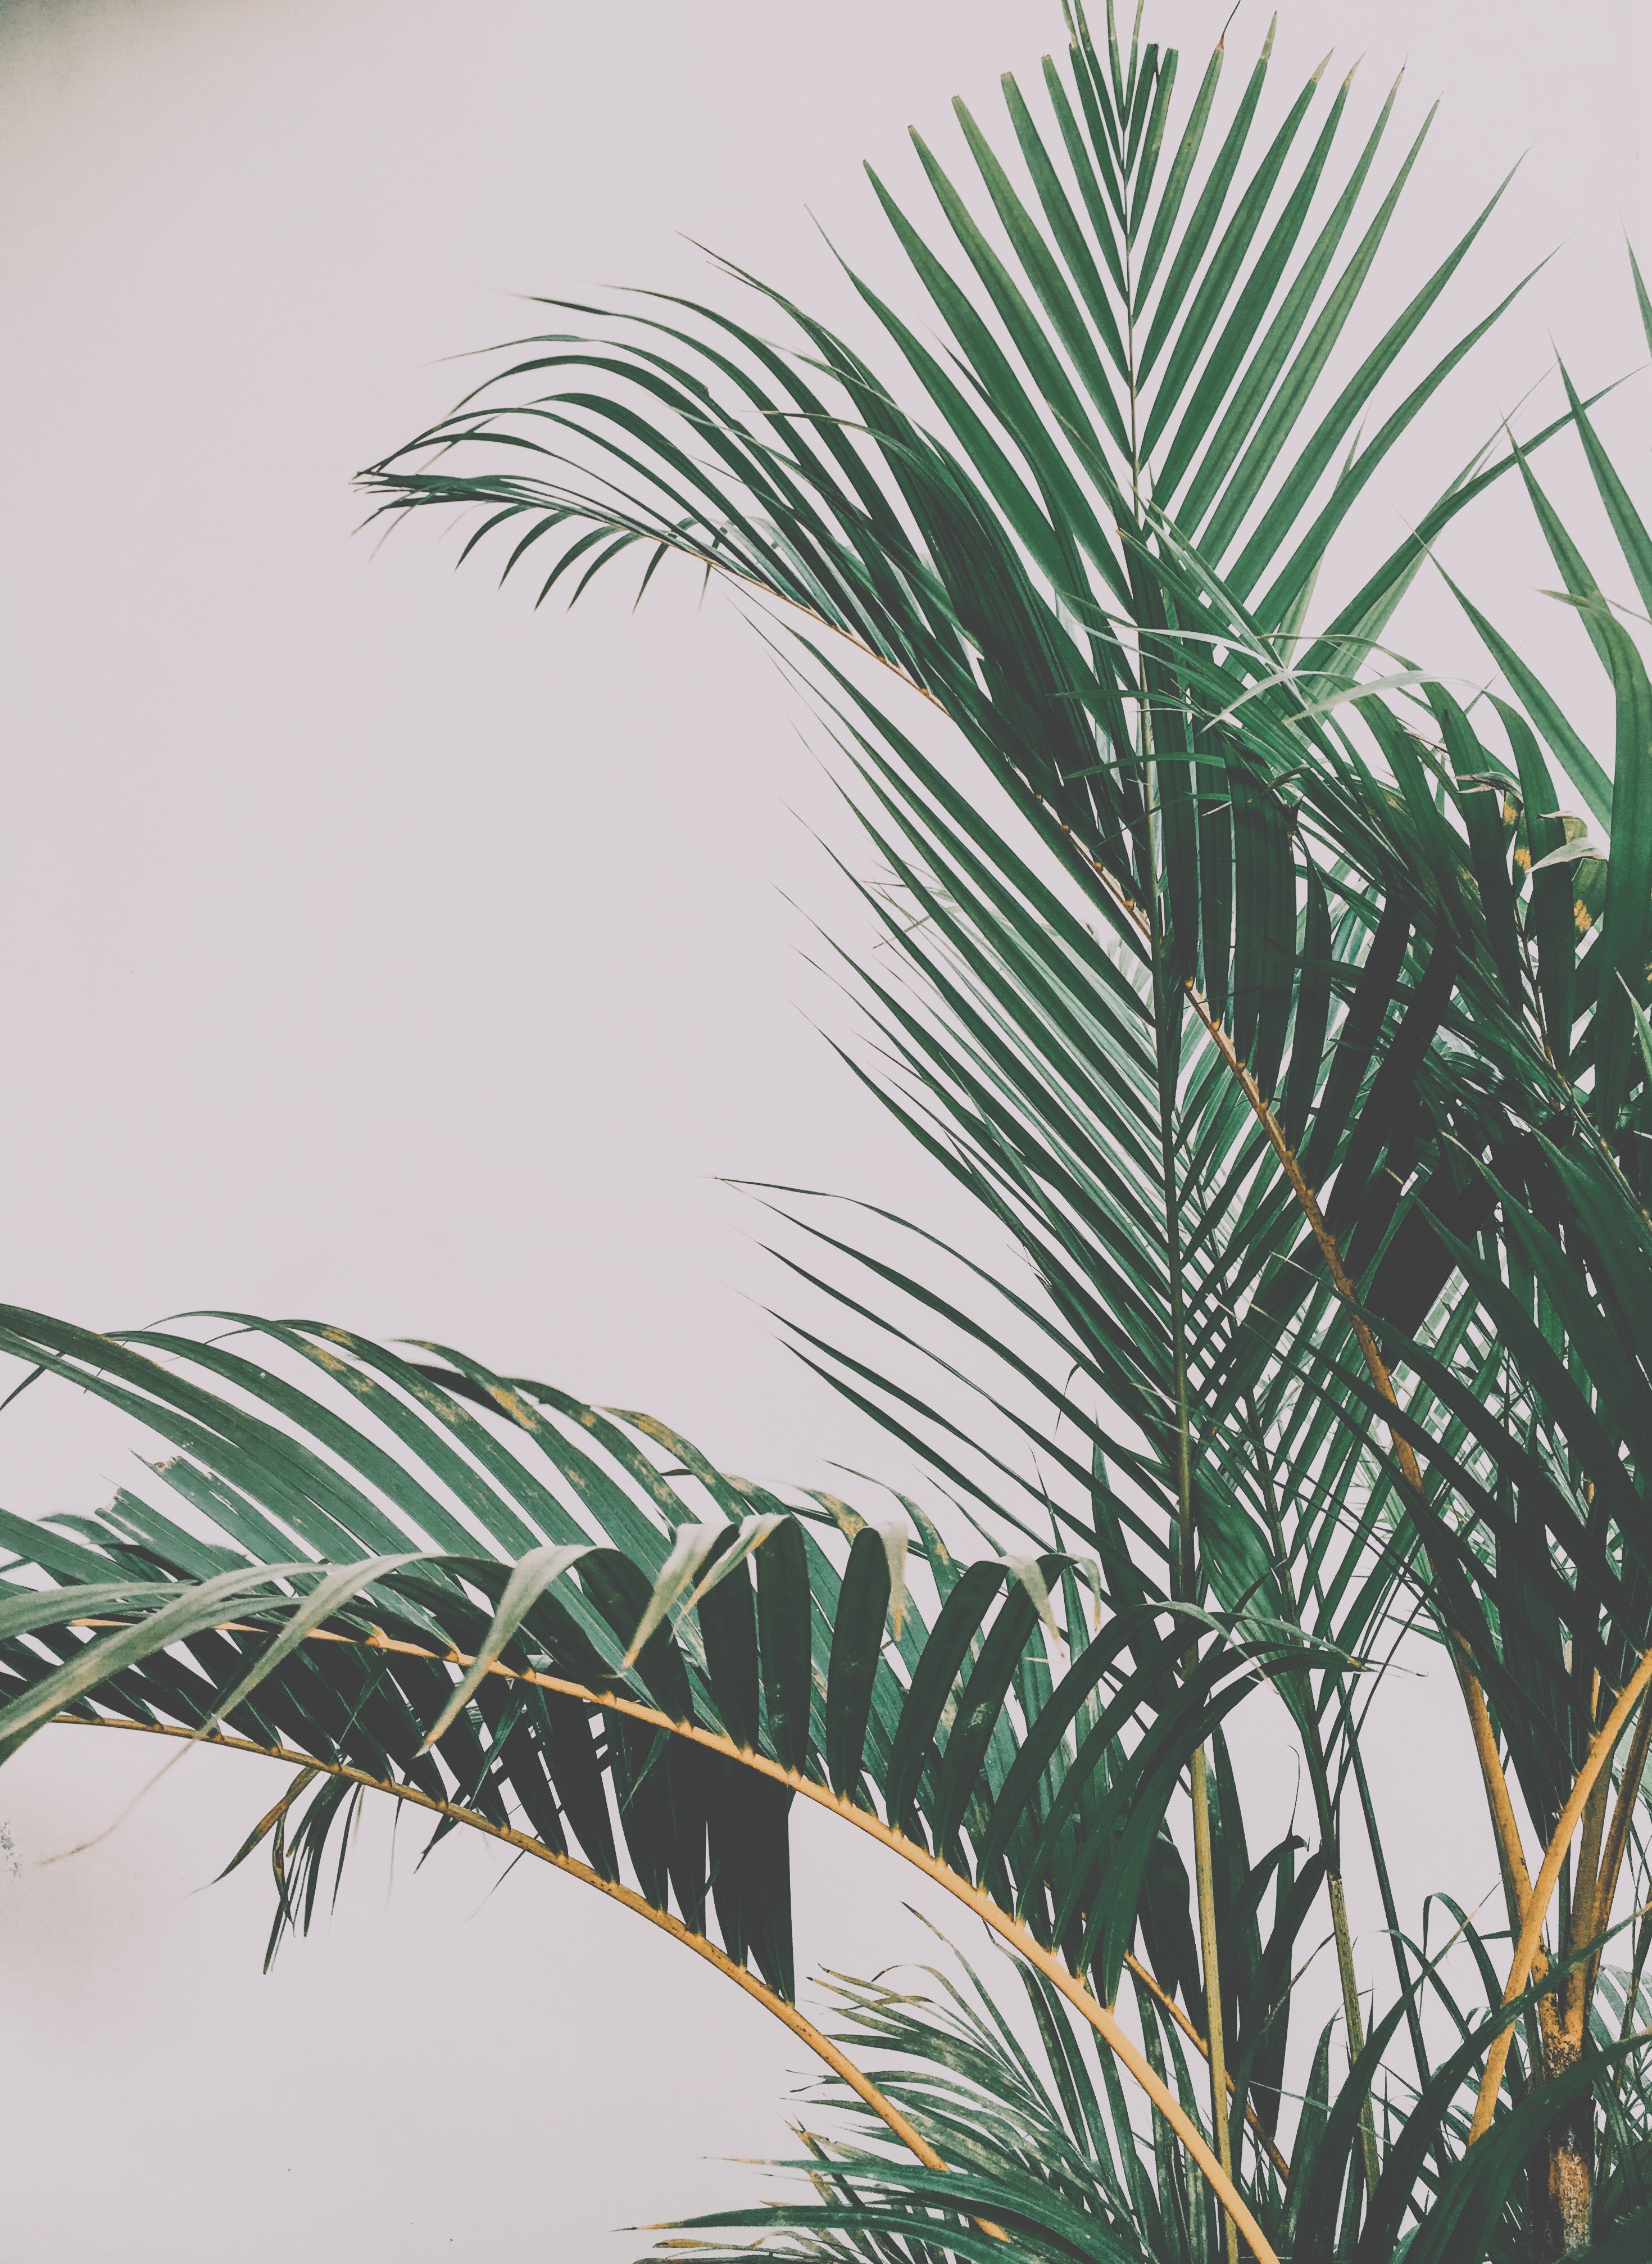
plant, tree, palm tree, arecales, leaf, date palm, elaeis, branch, plant stem